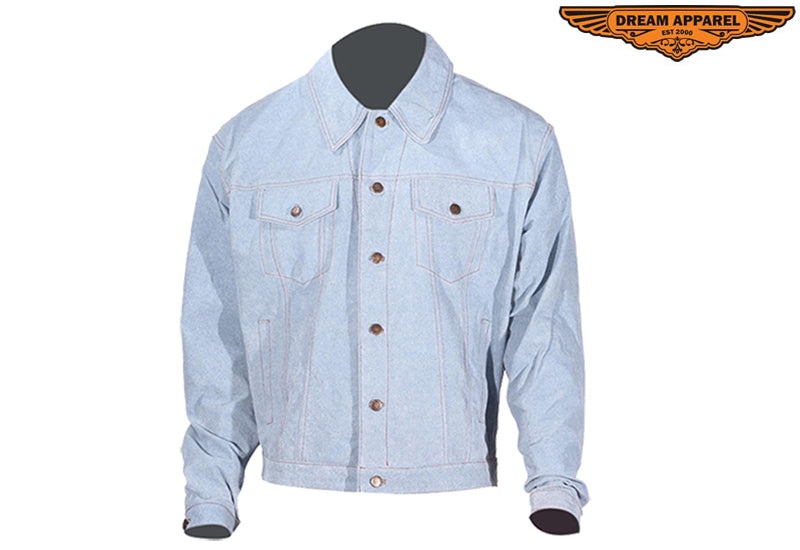
Denim Like Leather Jacket
Brand: sofaricollections
Beautiful denim-like leather jacket Authentic leather Buttoned opening Warmth of leather Style and comfort oriented Heavy duty material Denim jackets and leather jackets are two of those things that never really go out of style. We decided, why not put them together? Introducing our beautiful leather jacket styled in a denim colorway. The entire jacket takes the form of a denim jacket, from the look to the buttons but is crafted with the highest quality leather. Featuring multiple pockets, this jacket gives every single need, while still out performing other jackets in style and comfort. This jacket is a must have for any and everyone looking to improve their look.
Category: Apparel & Accessories > Clothing > Outerwear > Coats & Jackets > Motorcycle Outerwear